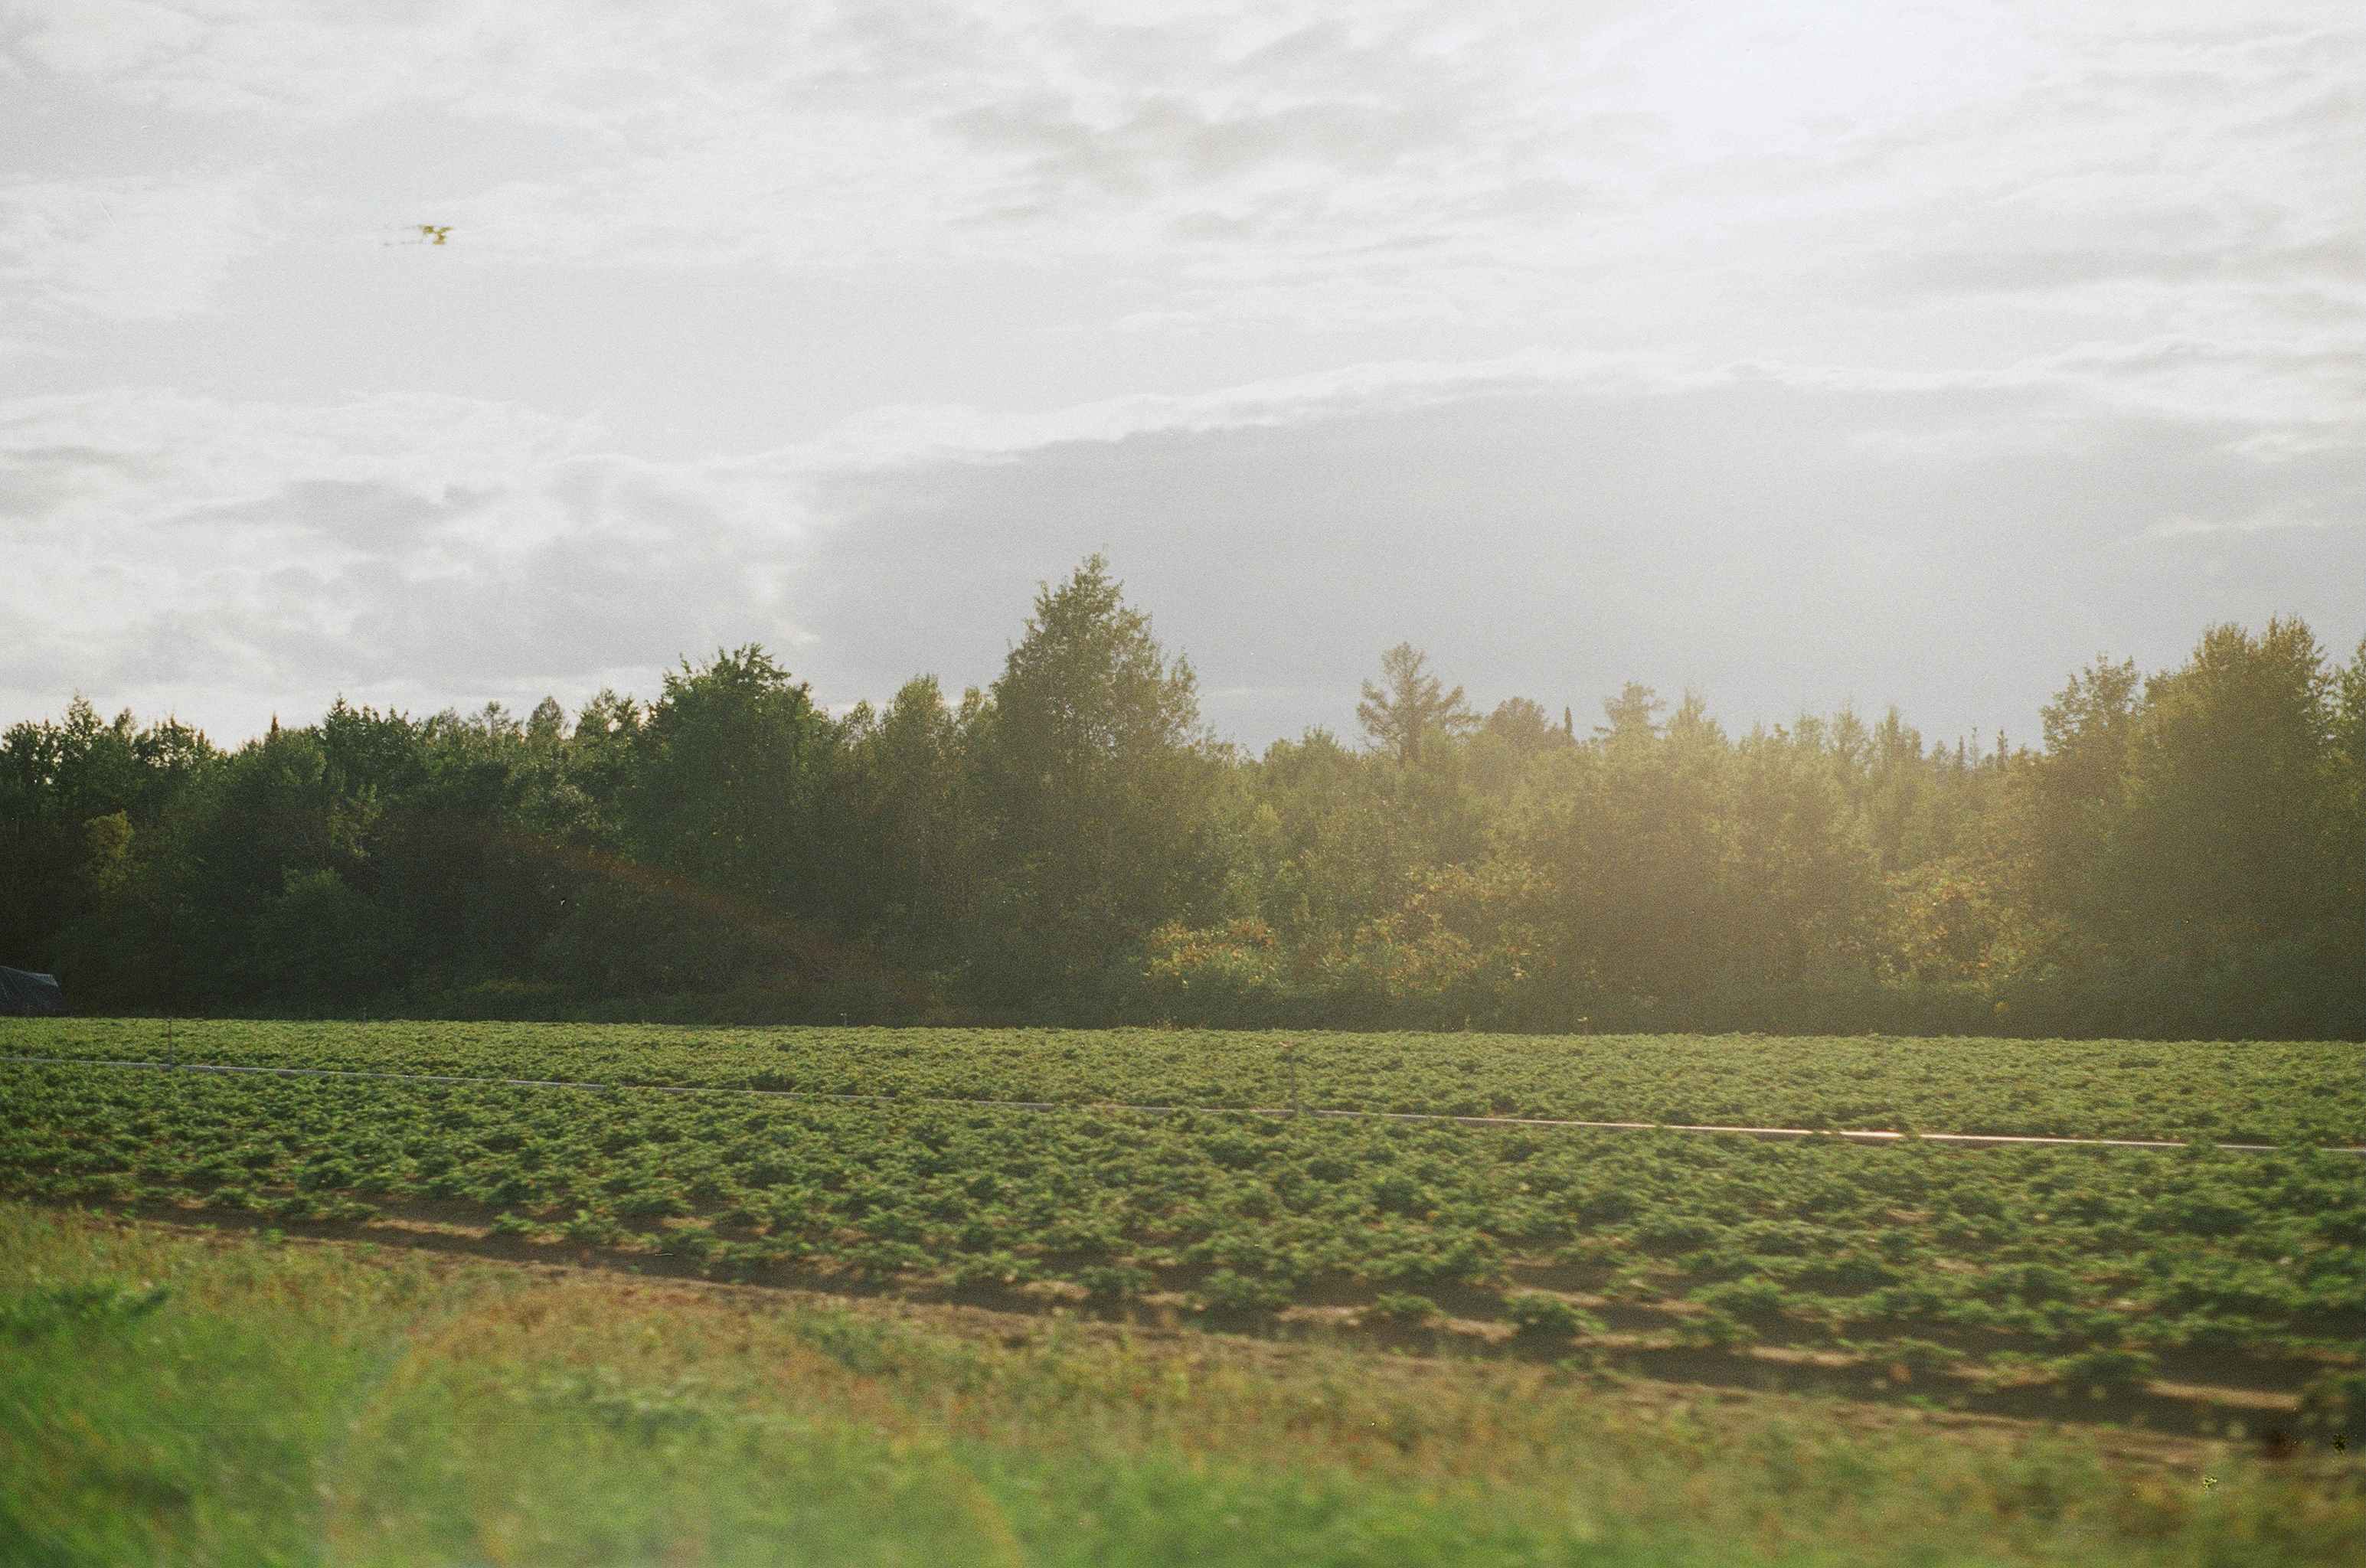
green, sky, field, natural landscape, nature, atmospheric phenomenon, tree, natural environment, pasture, grass, grassland, land lot, meadow, morning, cloud, rural area, farm, plain, leaf, sunlight, grass family, spring, landscape, atmosphere, crop, forest, plant, horizon, agriculture, hill, road, prairie, plantation, evening